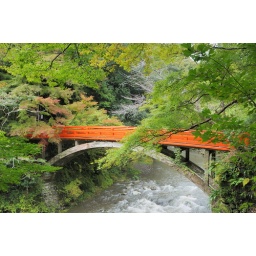
a bridge over the Kiyotaki river to Saimyo-ji. Takao, Kyoto